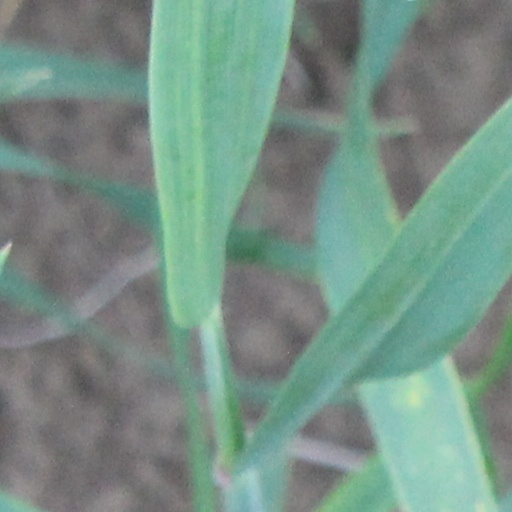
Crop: wheat